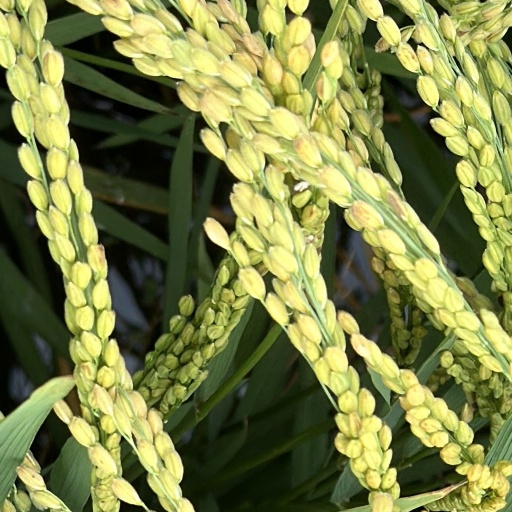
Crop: rice